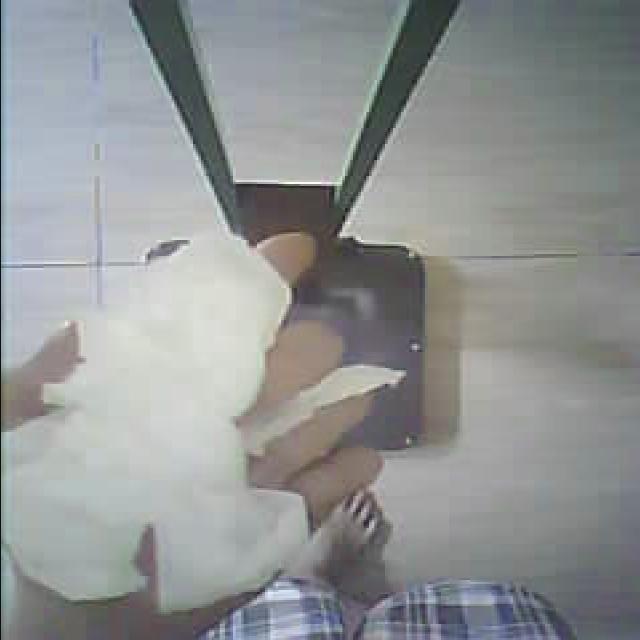
Label: tissues